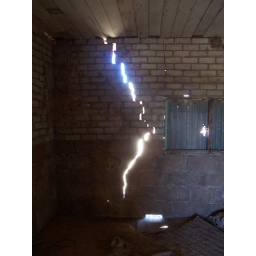
The kitchen in the sad house